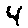
Label: 4